Incident at Map Grid 36-80

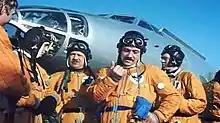
Soviet military pilots before proceeding on the mission. Left to right: Maj. Volk (Boris Shcherbakov), Capt. Skiba (Mihai Volontir), Prap. Gudkov (Valery Malyshev), Lieut. Pavlov (Boris Tokarev).

Incident at Map Grid 36-80 is a 1982 Soviet military action movie by Mikhail Tumanishvili. The total number of Soviet viewers was estimated at 33,100,000 people.